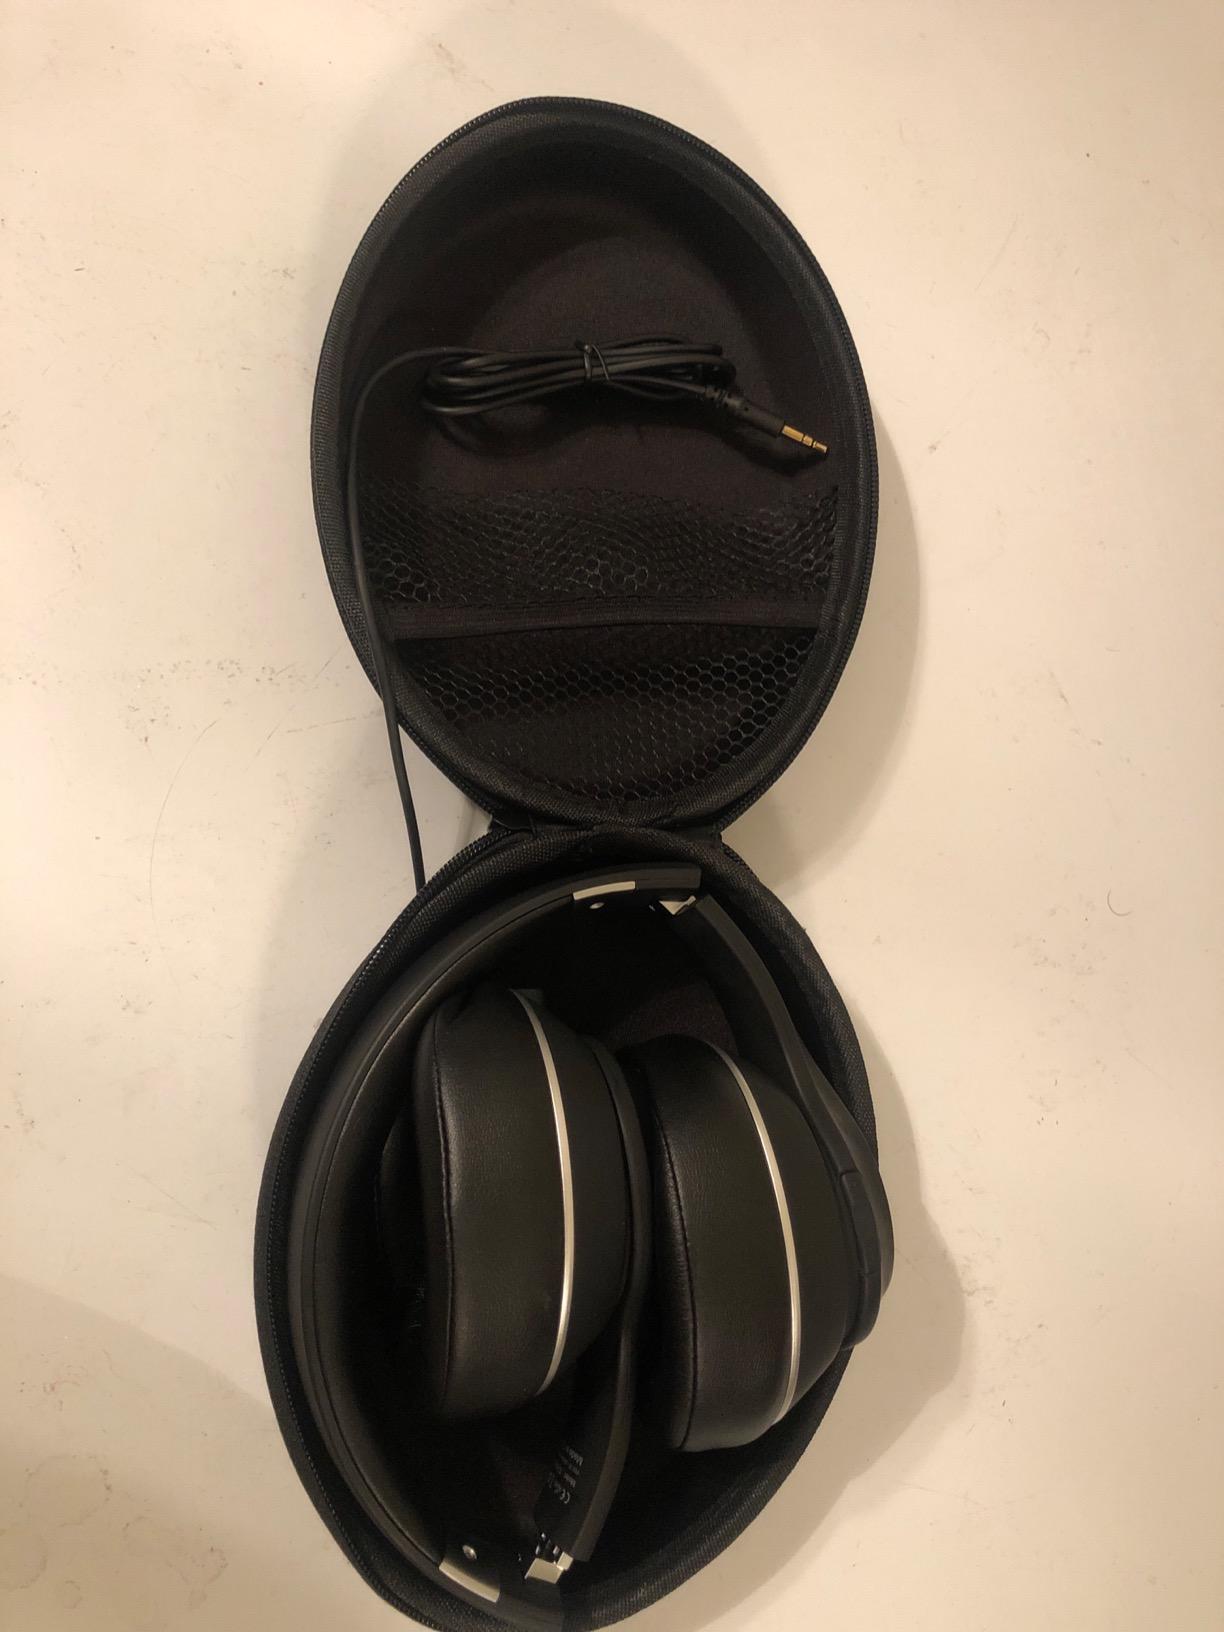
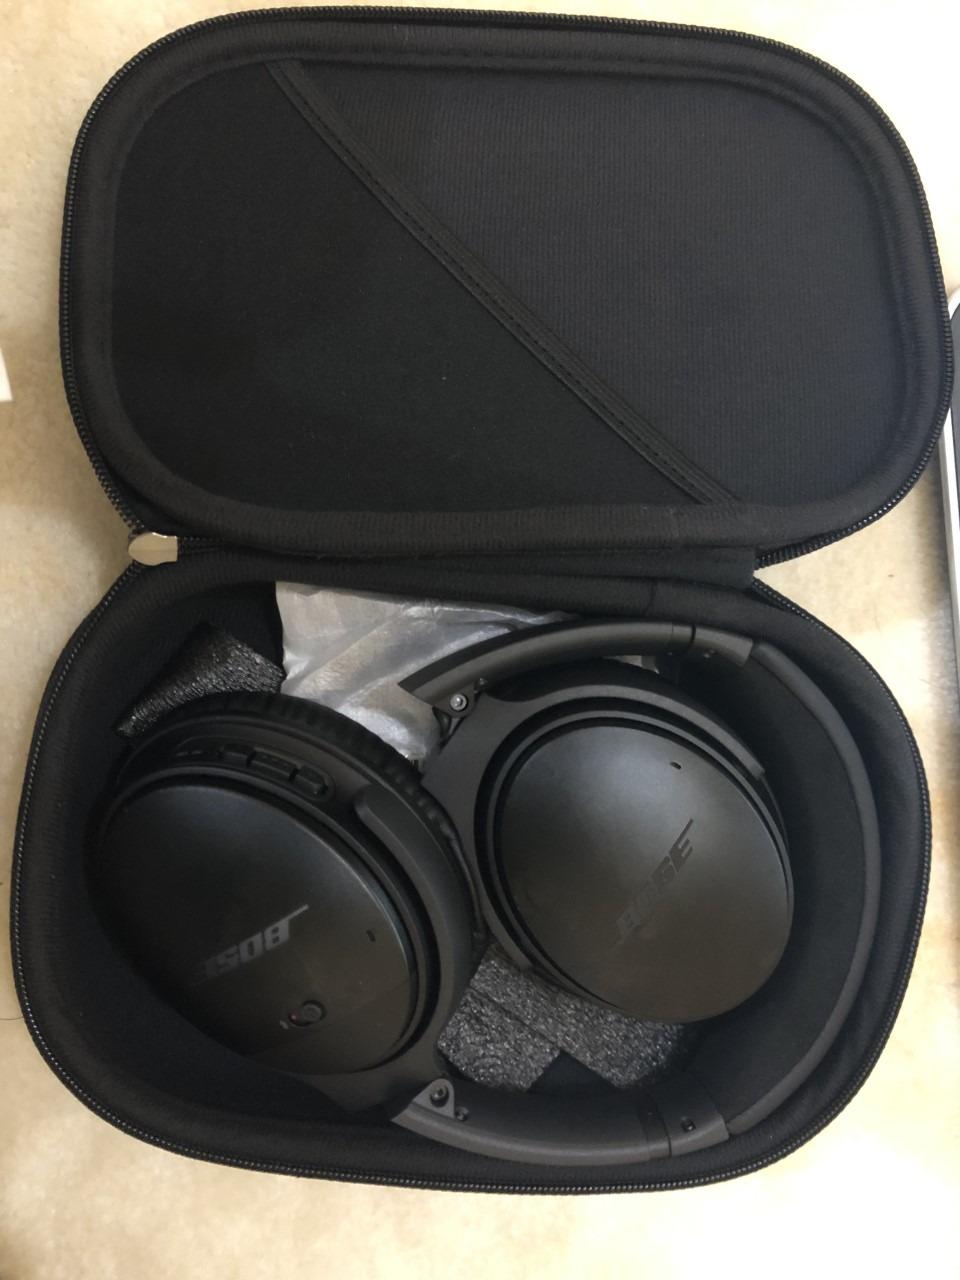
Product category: headphones
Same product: no